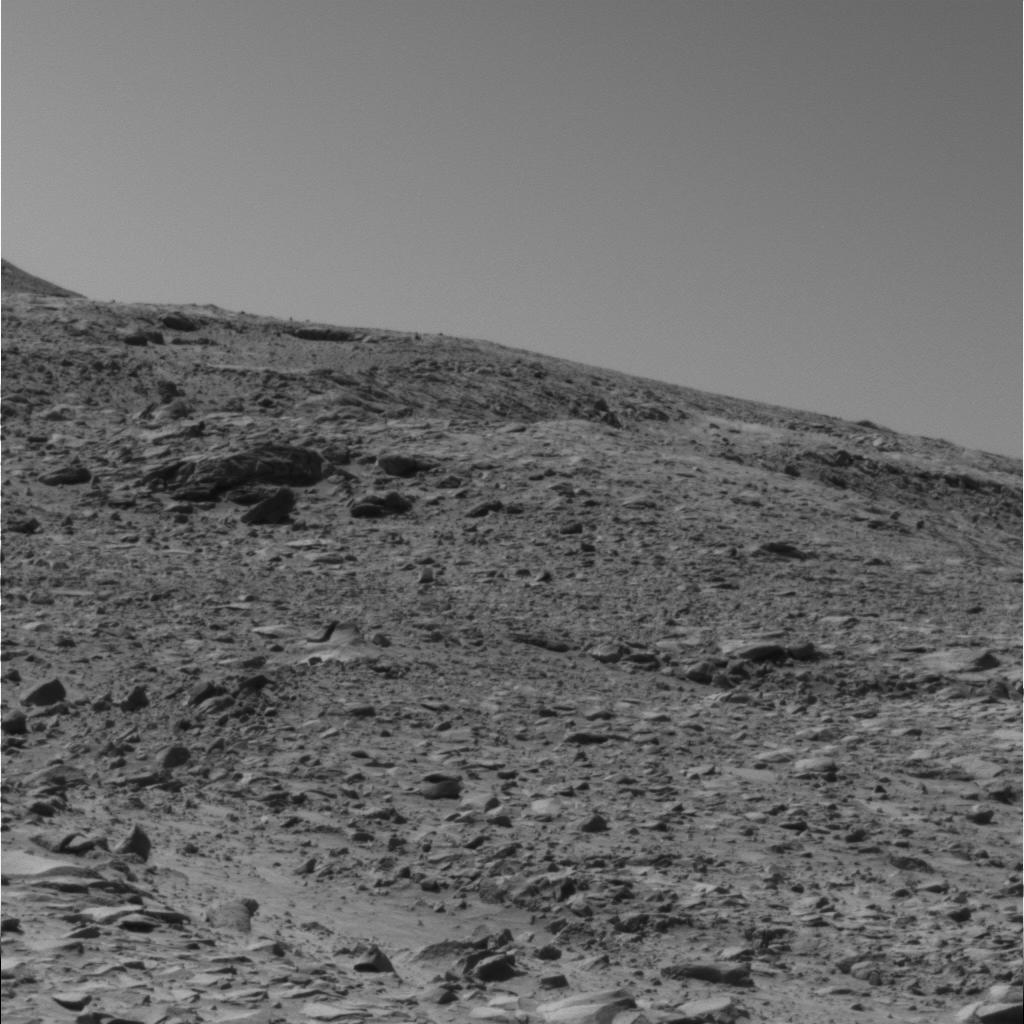
Surface features visible: Rock Outcrops, Float Rocks, Soil, Distant Vista, Sky